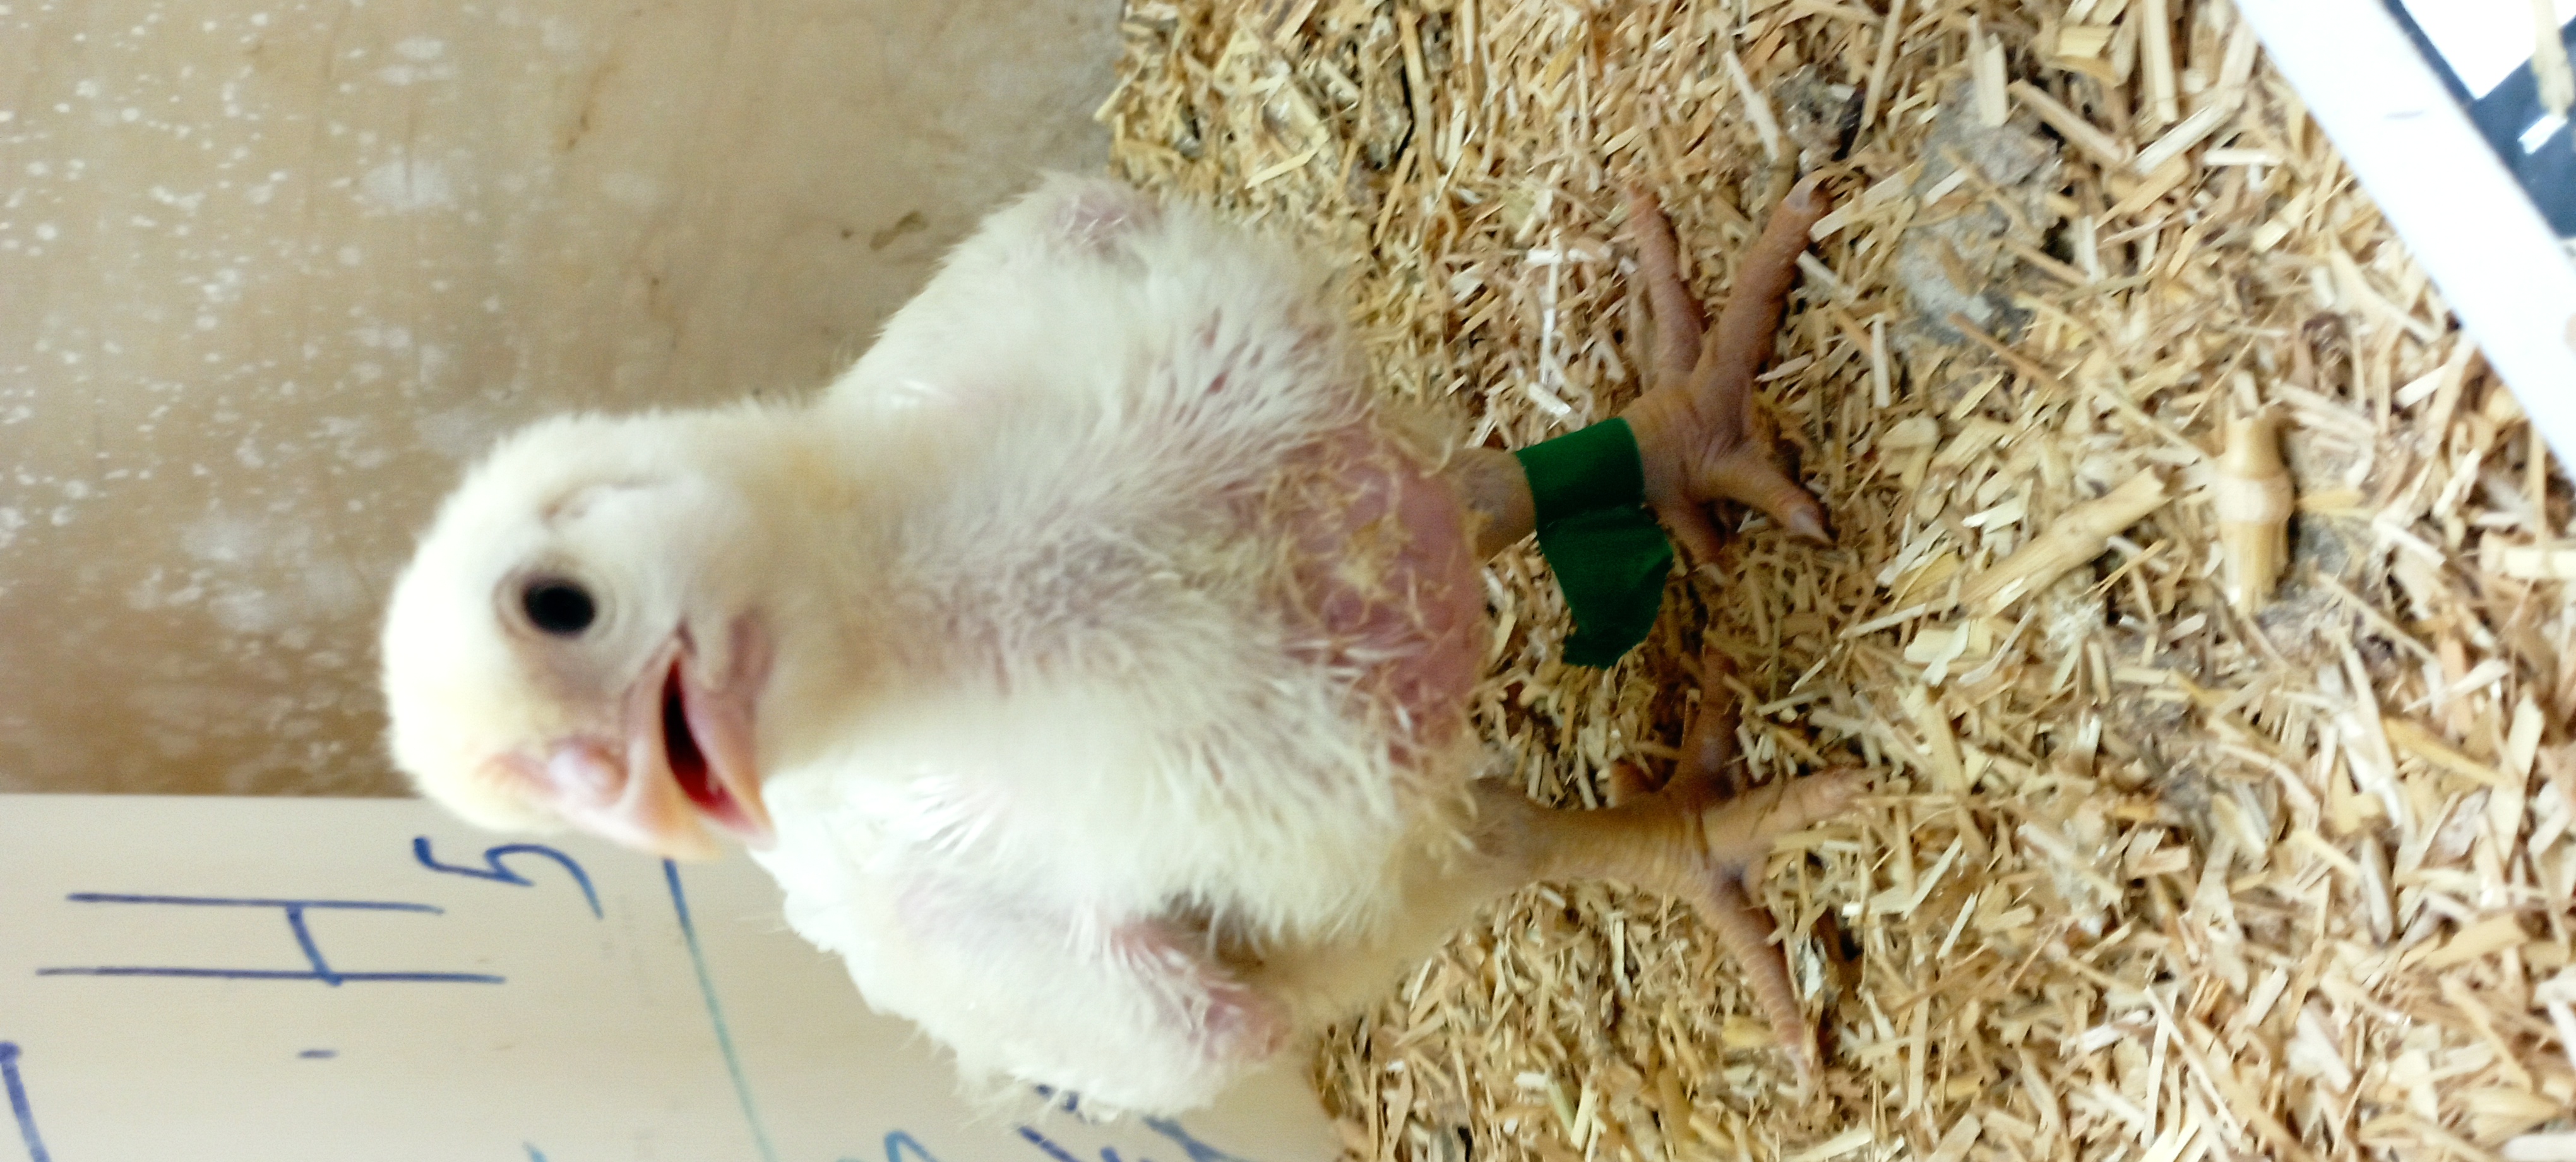
Weight: 696 g